Millar McCowan

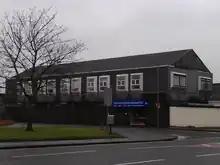
The former Millar McCowan factory in Tryst Road Stenhousemuir.

Millar McCowan was a Scottish confectionery manufacturer. Owned by Andrew Walsh, who also runs Thornycroft. (A confectionery distribution company.) For the brands of McCowan’s and John Millar & Sons. Among its brands are Wham Bars, and Highland Toffee. It also produces traditional Scottish sweeties such as Pan Drops and Bonbons. Millar McCowan was Scotland’s largest independent confectionery manufacturer. It had production facilities at both Broxburn and Stenhousemuir (near Falkirk). In October 2011, the company went into administration the McCowans brand (separate from the McCowans company) was transferred firstly to Tangerine Confectionery at the same time, the Millar brand was transferred to Nisha Enterprises. Both Tangerine and Nisha chose to operate from their existing facilities leading to the closure of Millar McCowan's Stenhousemuir and Broxburn plants.